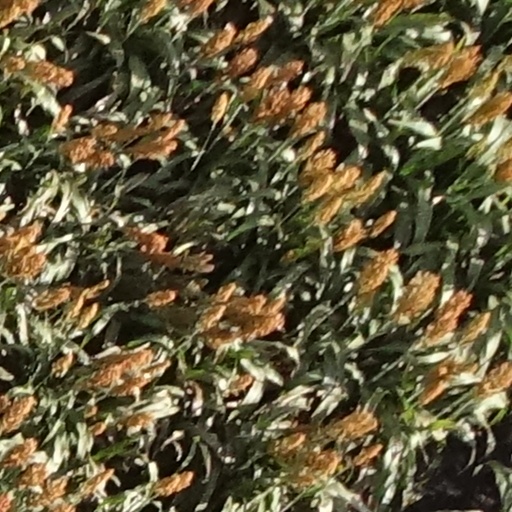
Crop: sorghum